Stepan Petrichenko

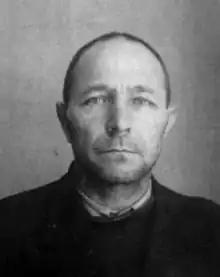
Petrichenko in 1945

Stepan Maximovich Petrichenko (1892 – June 2, 1947) was a Russian revolutionary, an anarcho-syndicalist politician, the head of the self-styled "Soviet Republic of Soldiers and Fortress-Builders of Nargen" and in 1921, "de facto" leader of the Kronstadt Commune, and the leader of the revolutionary committee which led the Kronstadt rebellion of 1921.